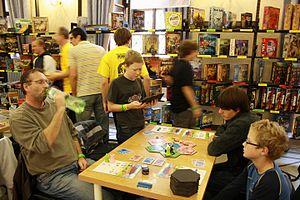
Takenoko est un jeu de société créé en 2011 par Antoine Bauza et co-édité par Bombyx et Matagot.